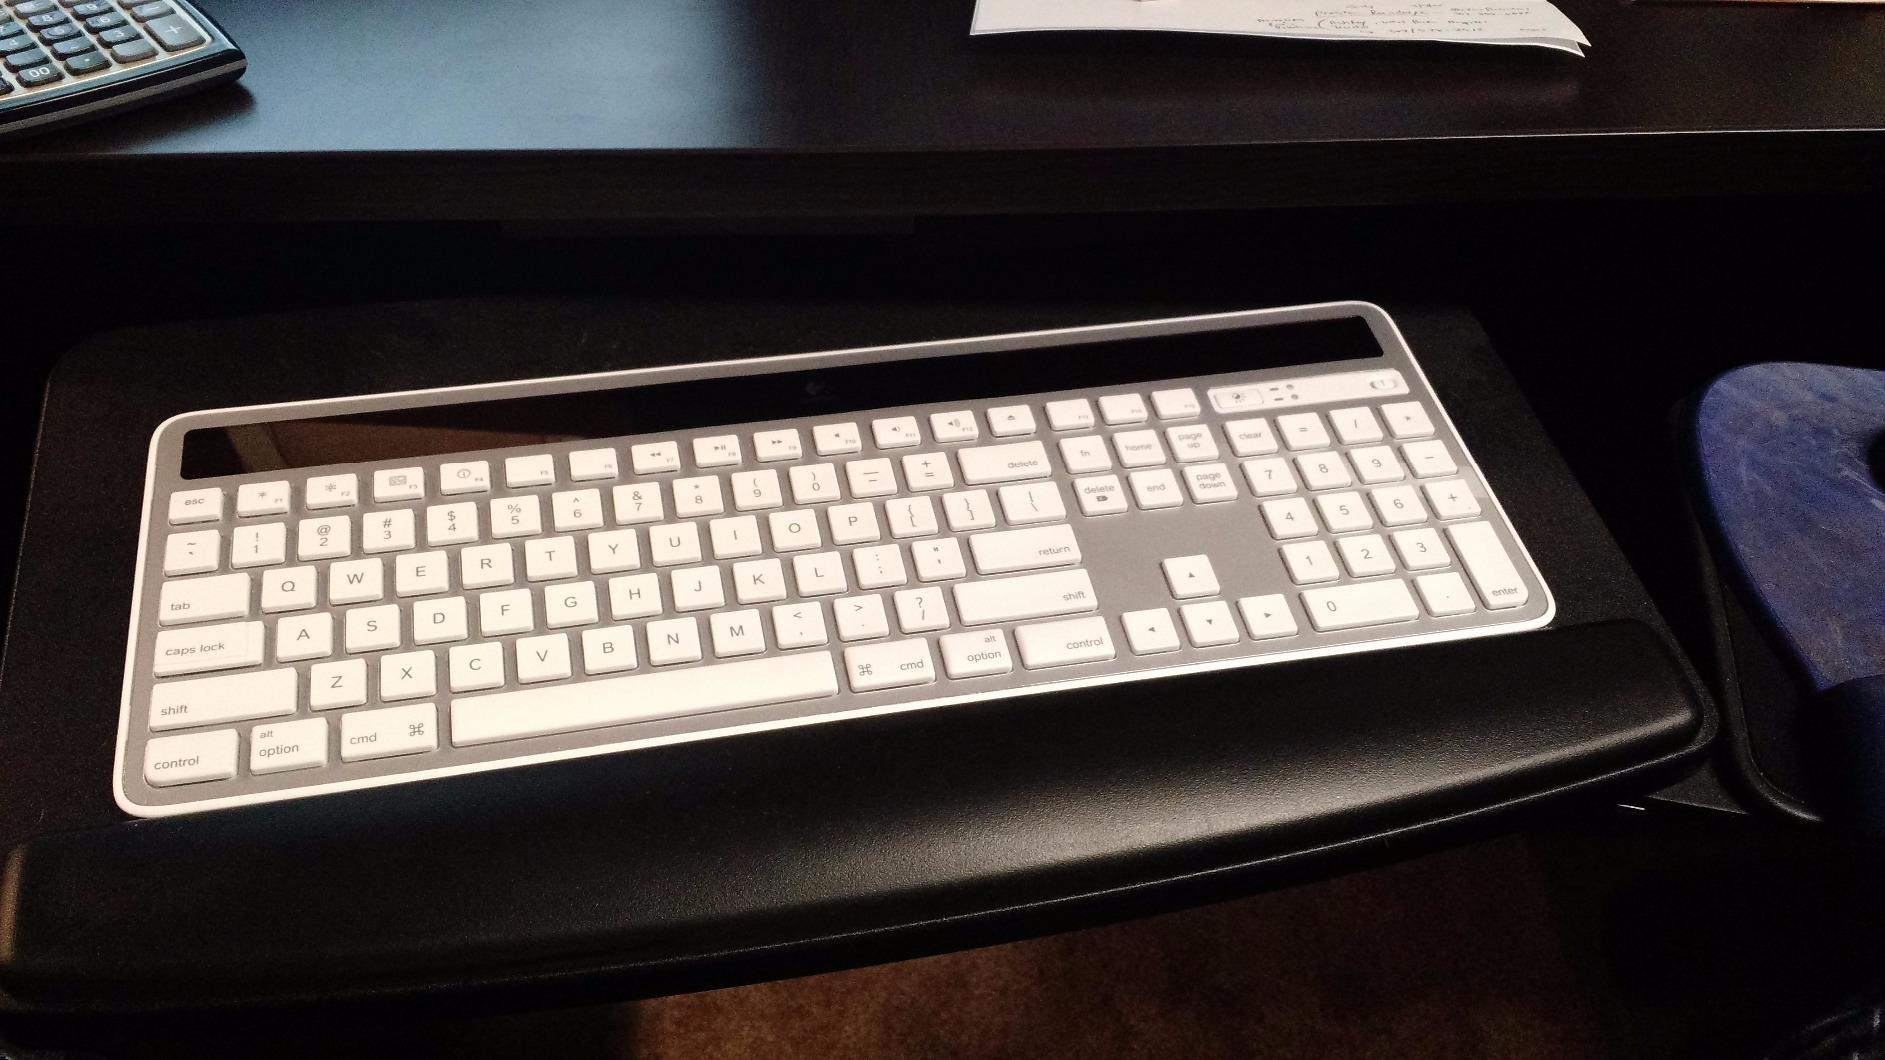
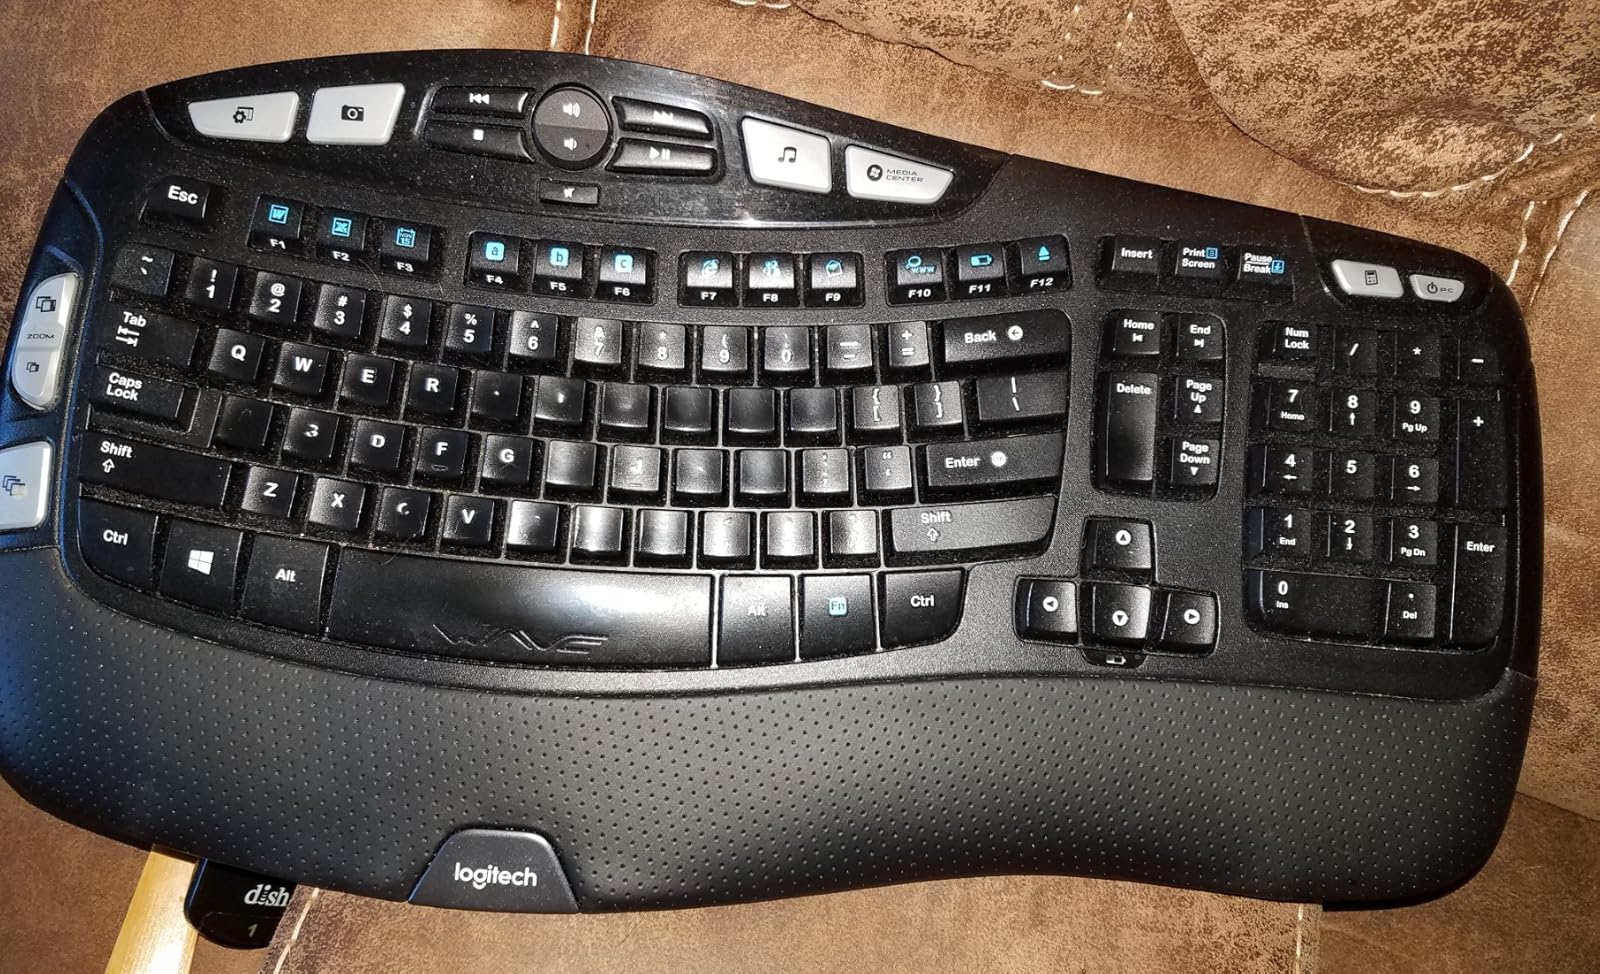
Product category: keyboard
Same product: no